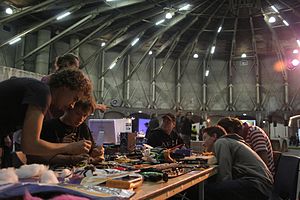
Circuit bending
Circuit bending workshop
Circuit bending er blevet et etableret udtryk for indgreb i de oprindelige elektroniske kredsløb i blandt andet legetøj og musikinstrumenter ved kortslutninger, pålodning af potentiometre eller anden manipulation for at opnå andre virkninger end oprindelig tiltænkt. Inden for musikken har sådanne metoder især været anvendt i den såkaldte støjmusik